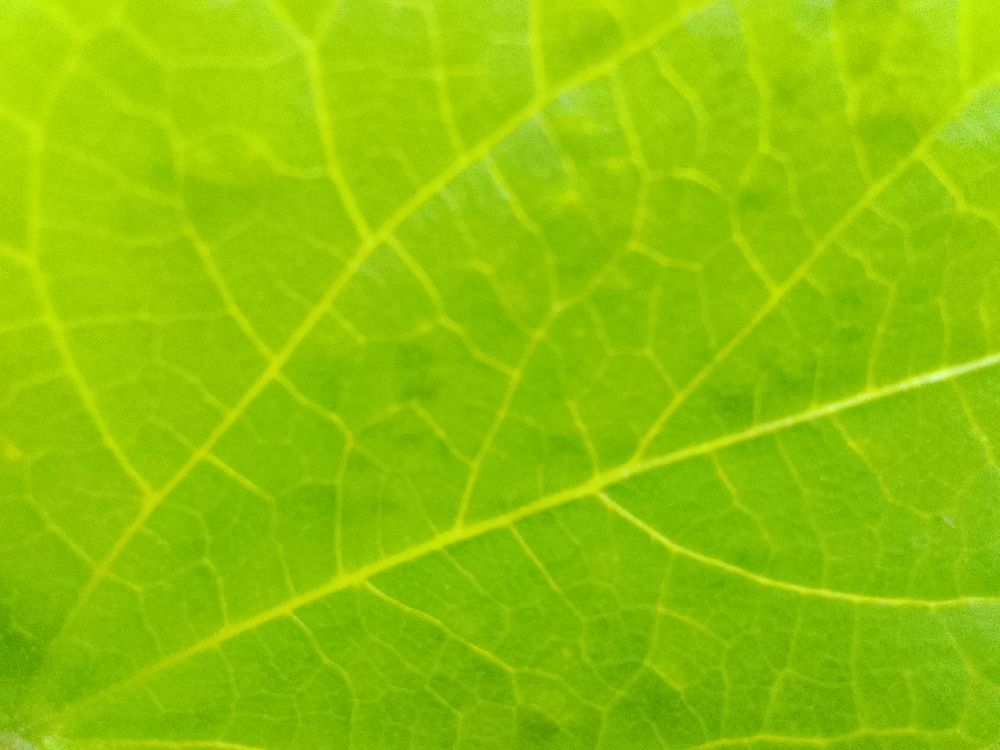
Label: healthy